Imperial War Museum Duxford

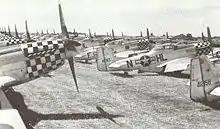
78th Fighter Group P-51D Mustangs at Duxford in summer 1945.

In March 1943 the United States Army Air Forces' 78th Fighter Group started to arrive at Duxford with their Republic P-47 Thunderbolts. The Group reequipped with North American P-51 Mustangs in December 1944 and until the end of the war in Europe the Group remained at Duxford carrying out bomber escort and fighter sweeps, ground strafing and ground attack missions.